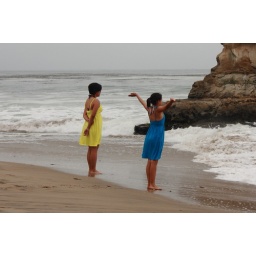
Girls in the colorful dresses next to the ocean